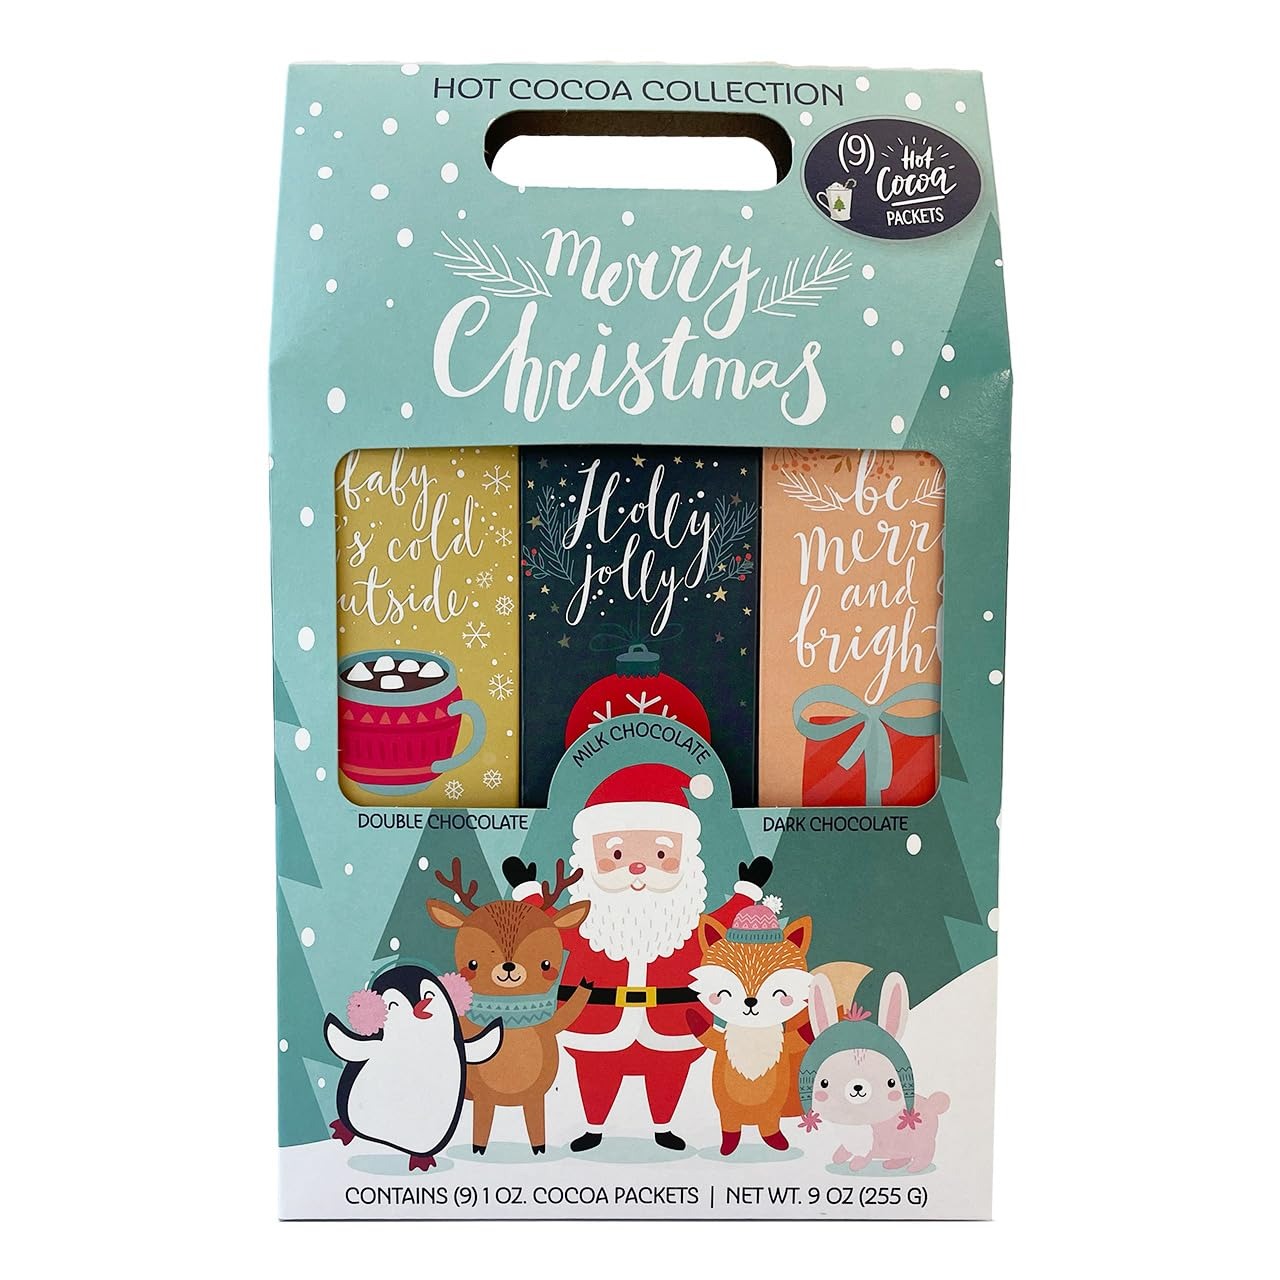
Item Name: Merry Christmas- Cocoa Collection
Bullet Point 1: Each packet has the right amount of cocoa to make 1 cup
Bullet Point 2: Easy to prepare and convenient individual packets - just add water or milk.
Bullet Point 3: Gift to someone special or add to your cocoa bar collection
Bullet Point 4: 3 different flavors to choose from Double Chocolate, Milk Chocolate and Dark Chocolate
Value: 9.0
Unit: Ounce

Price: 22